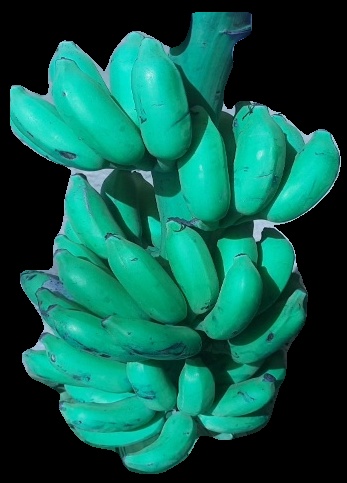
Variety: elakki-bale
Grade: grade3